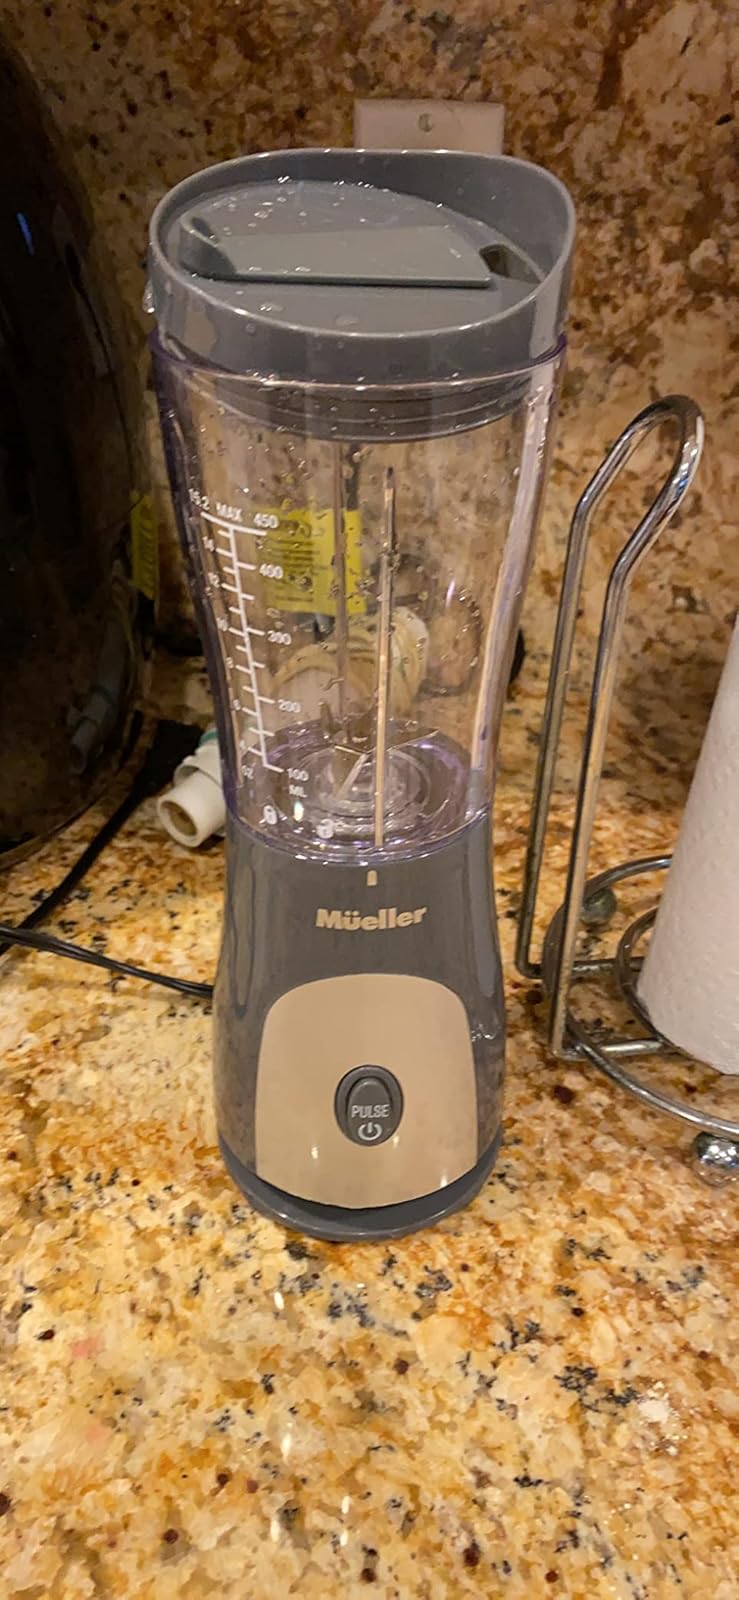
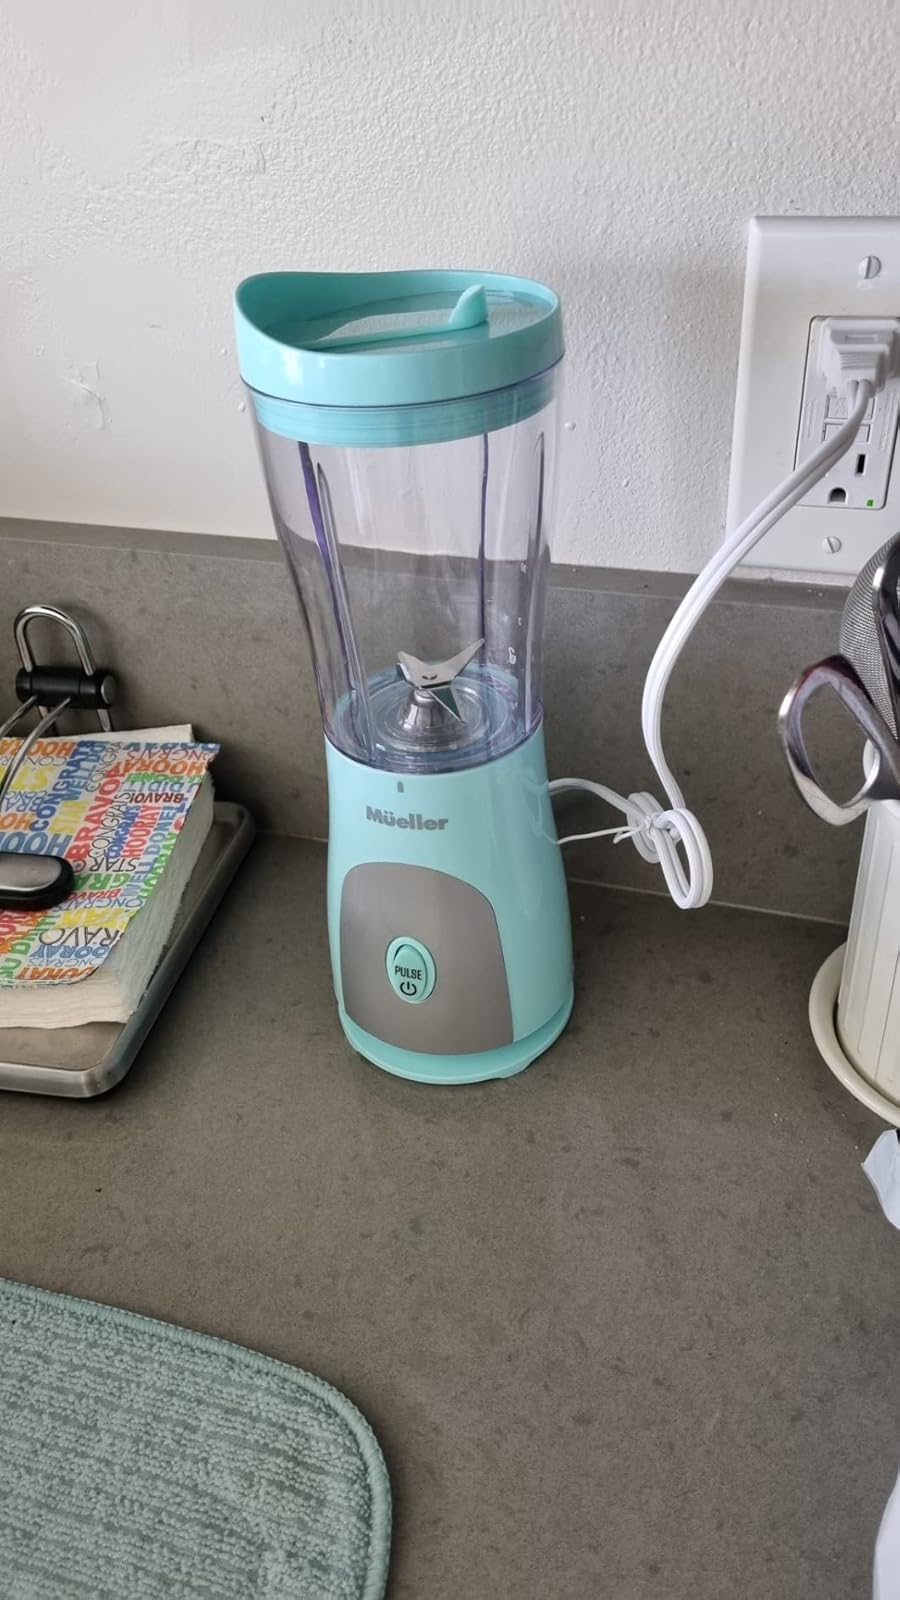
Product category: items_blender
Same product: no